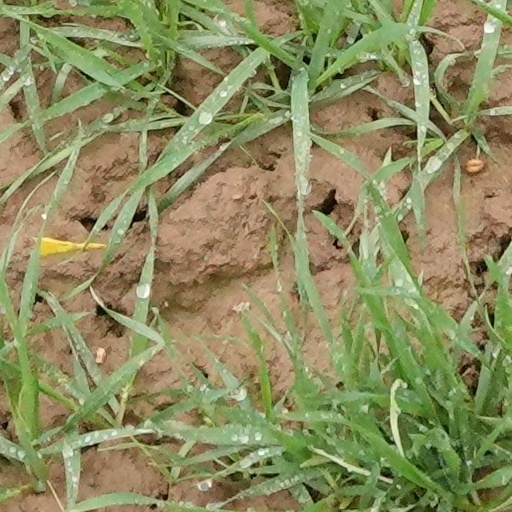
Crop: wheat